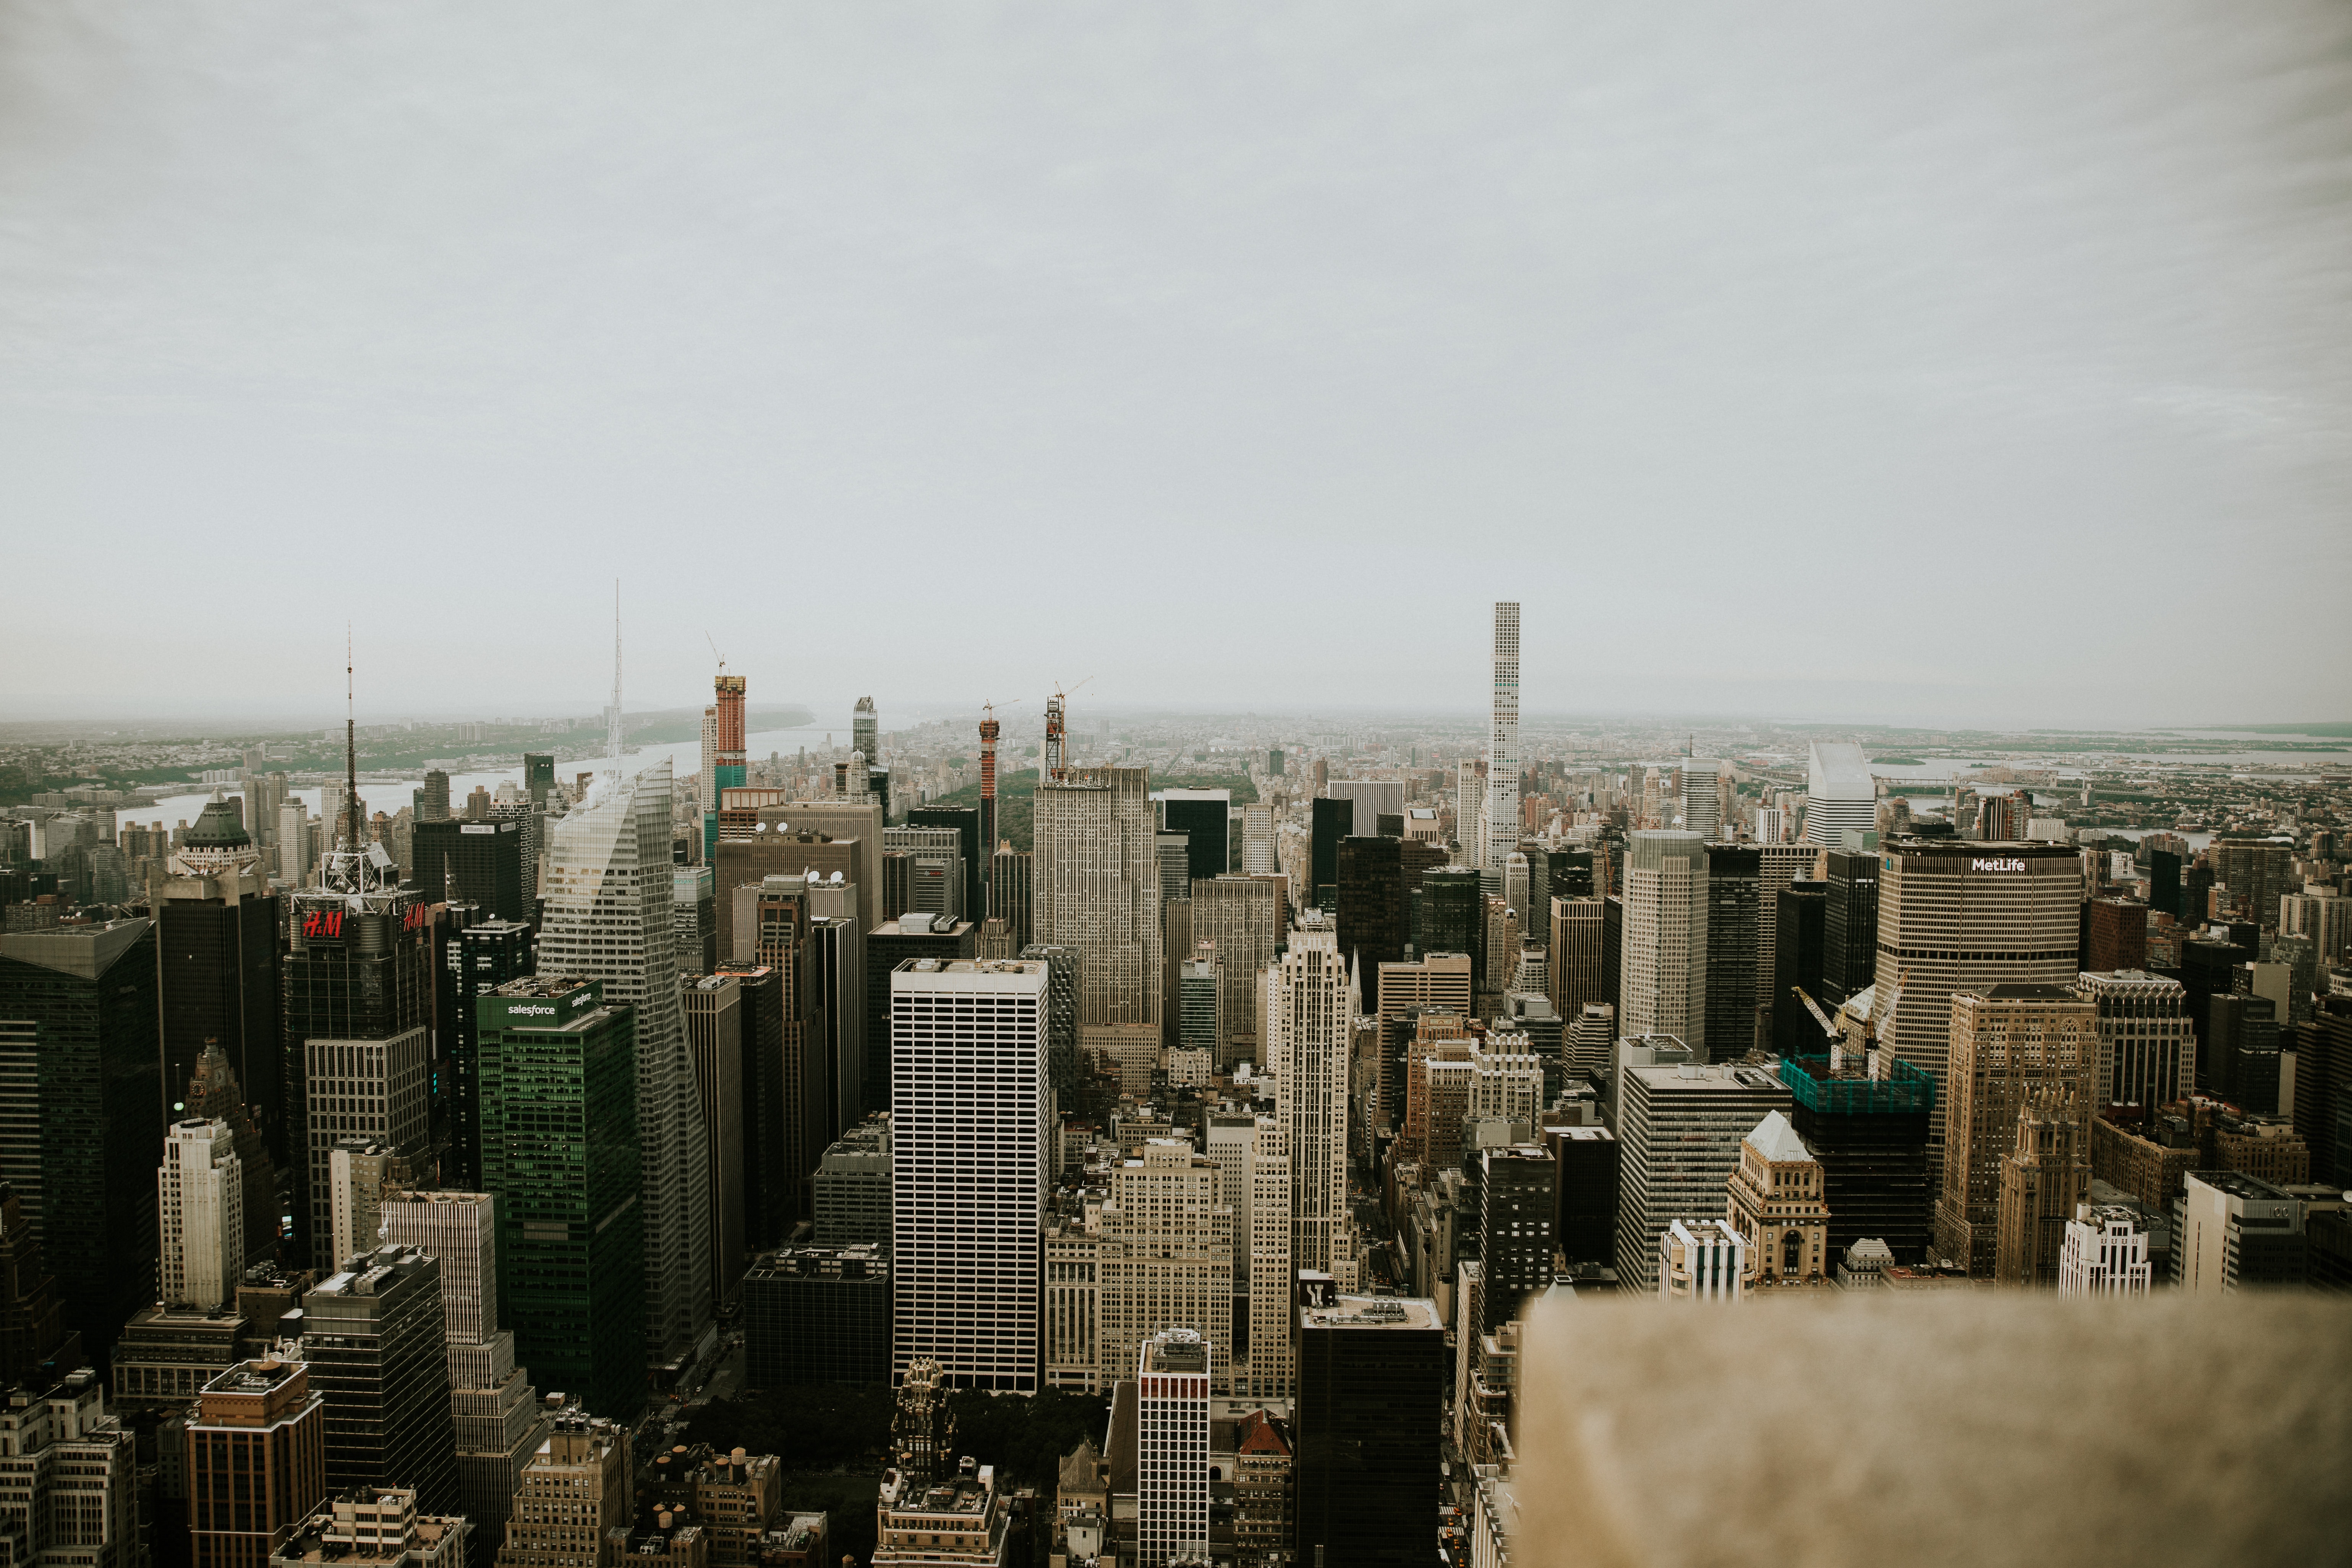
metropolitan area, urban area, cityscape, metropolis, city, skyline, skyscraper, daytime, human settlement, tower block, downtown, sky, building, architecture, tower, horizon, aerial photography, landscape, photography, urban design, bird's eye view, world, tourism, mixed use